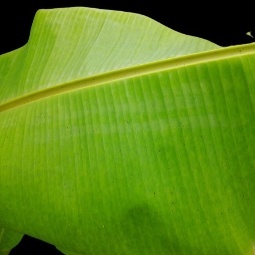
Label: Sulphur